Perceptions of the female body in medieval Europe

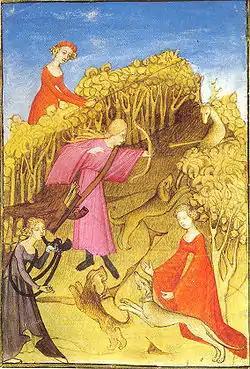

While male bodies were praised (by other men) for their heat, women were likened to children; smaller, colder, smoother. Where the male body excreted extra heat and four temperaments, the female instead used menstruation. Like the study of the humours, menstruation could be used to determine the health of a woman, her character, and even her intellectual ability. Saint Cecilia was famously put into a bath of boiling water, but, due to her cold female body, was not affected. Like menstrual blood, female vaginal discharge could be used to determine character. From the Guide "from your flesh's vessel, does there come the small of aromas or sweet balm? … Are you not come from foul slime? Are you not a vessel of filth?" What a woman carried inside her was an indication of her spiritual and moral character. If the smell was good, so too was she; if not, she was but "a vessel of filth." It was not only men who wrote on the subject, however. Female Welsh poet Gwerful Mechain wrote a poem titled "To the Vagina", and women with access to education and time (primarily those in nunneries) wrote on the potential sanctification of a woman's body.